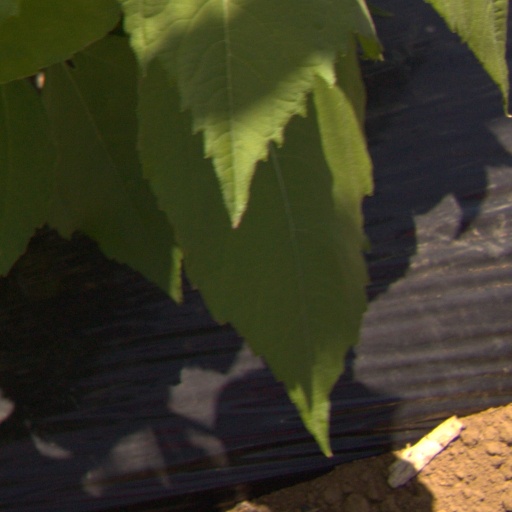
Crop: Jerusalem artichoke